Kou Voravong

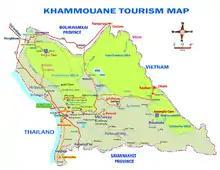
Paak Hinboun, in the far eastern part of the Khammouane Province, 2015.

King Sisavang Vong declared officially the French protectorate's continuity. But on September 11, his cousin and Viceroy, Chao Phetsarath accompanied by his two brothers, Chao Souvanna Phouma (ເຈົ້າສຸວັນນະພູມາ) and Chao Souphanouvong (ເຈົ້າສຸພັນນຸວົງ), supported by Chinese and Viêt Minh nationalists,